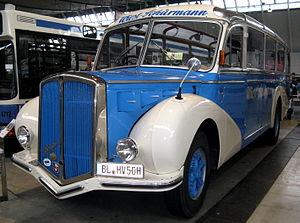
Berna était une entreprise suisse basée à Olten qui fabriquait des voitures, des camions, des autobus et des trolleybus. L'entreprise poursuit désormais son activité à Olten sous le nom de Ionbond, filiale du groupe japonais IHI.